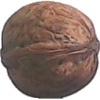
Label: Walnut 1